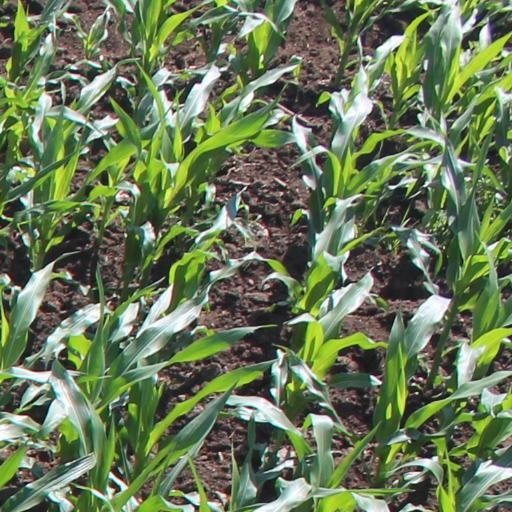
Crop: maize; corn